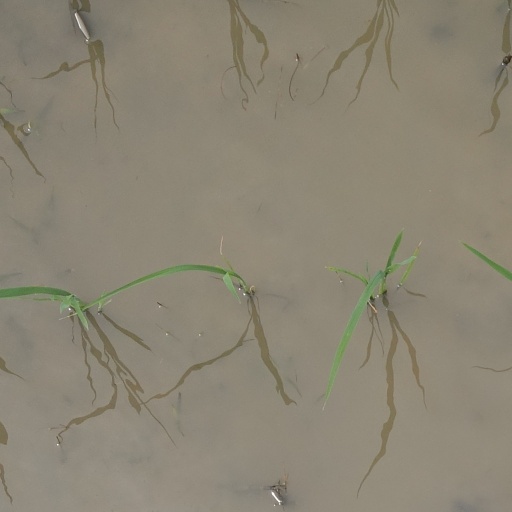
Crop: rice